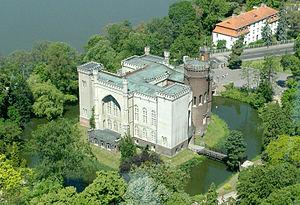
Le château de Kórnik est un château néogothique situé dans la ville du même nom, dans la voïvodie de Grande-Pologne. D'abord construit dans un but défensif, au XIVᵉ siècle, le château a été remanié au XIXᵉ siècle par l'architecte Karl Friedrich Schinkel pour son propriétaire, mécène et homme politique polonais Tytus Działyński.
Pour être reconnu monument historique de Pologne, un site doit être déclaré comme tel par le Président de la République de Pologne. Le terme « monument historique » a été introduit dans la législation polonaise en 1990, et les premiers monuments historiques ont été déclarés par le Président Lech Wałęsa en 1994.